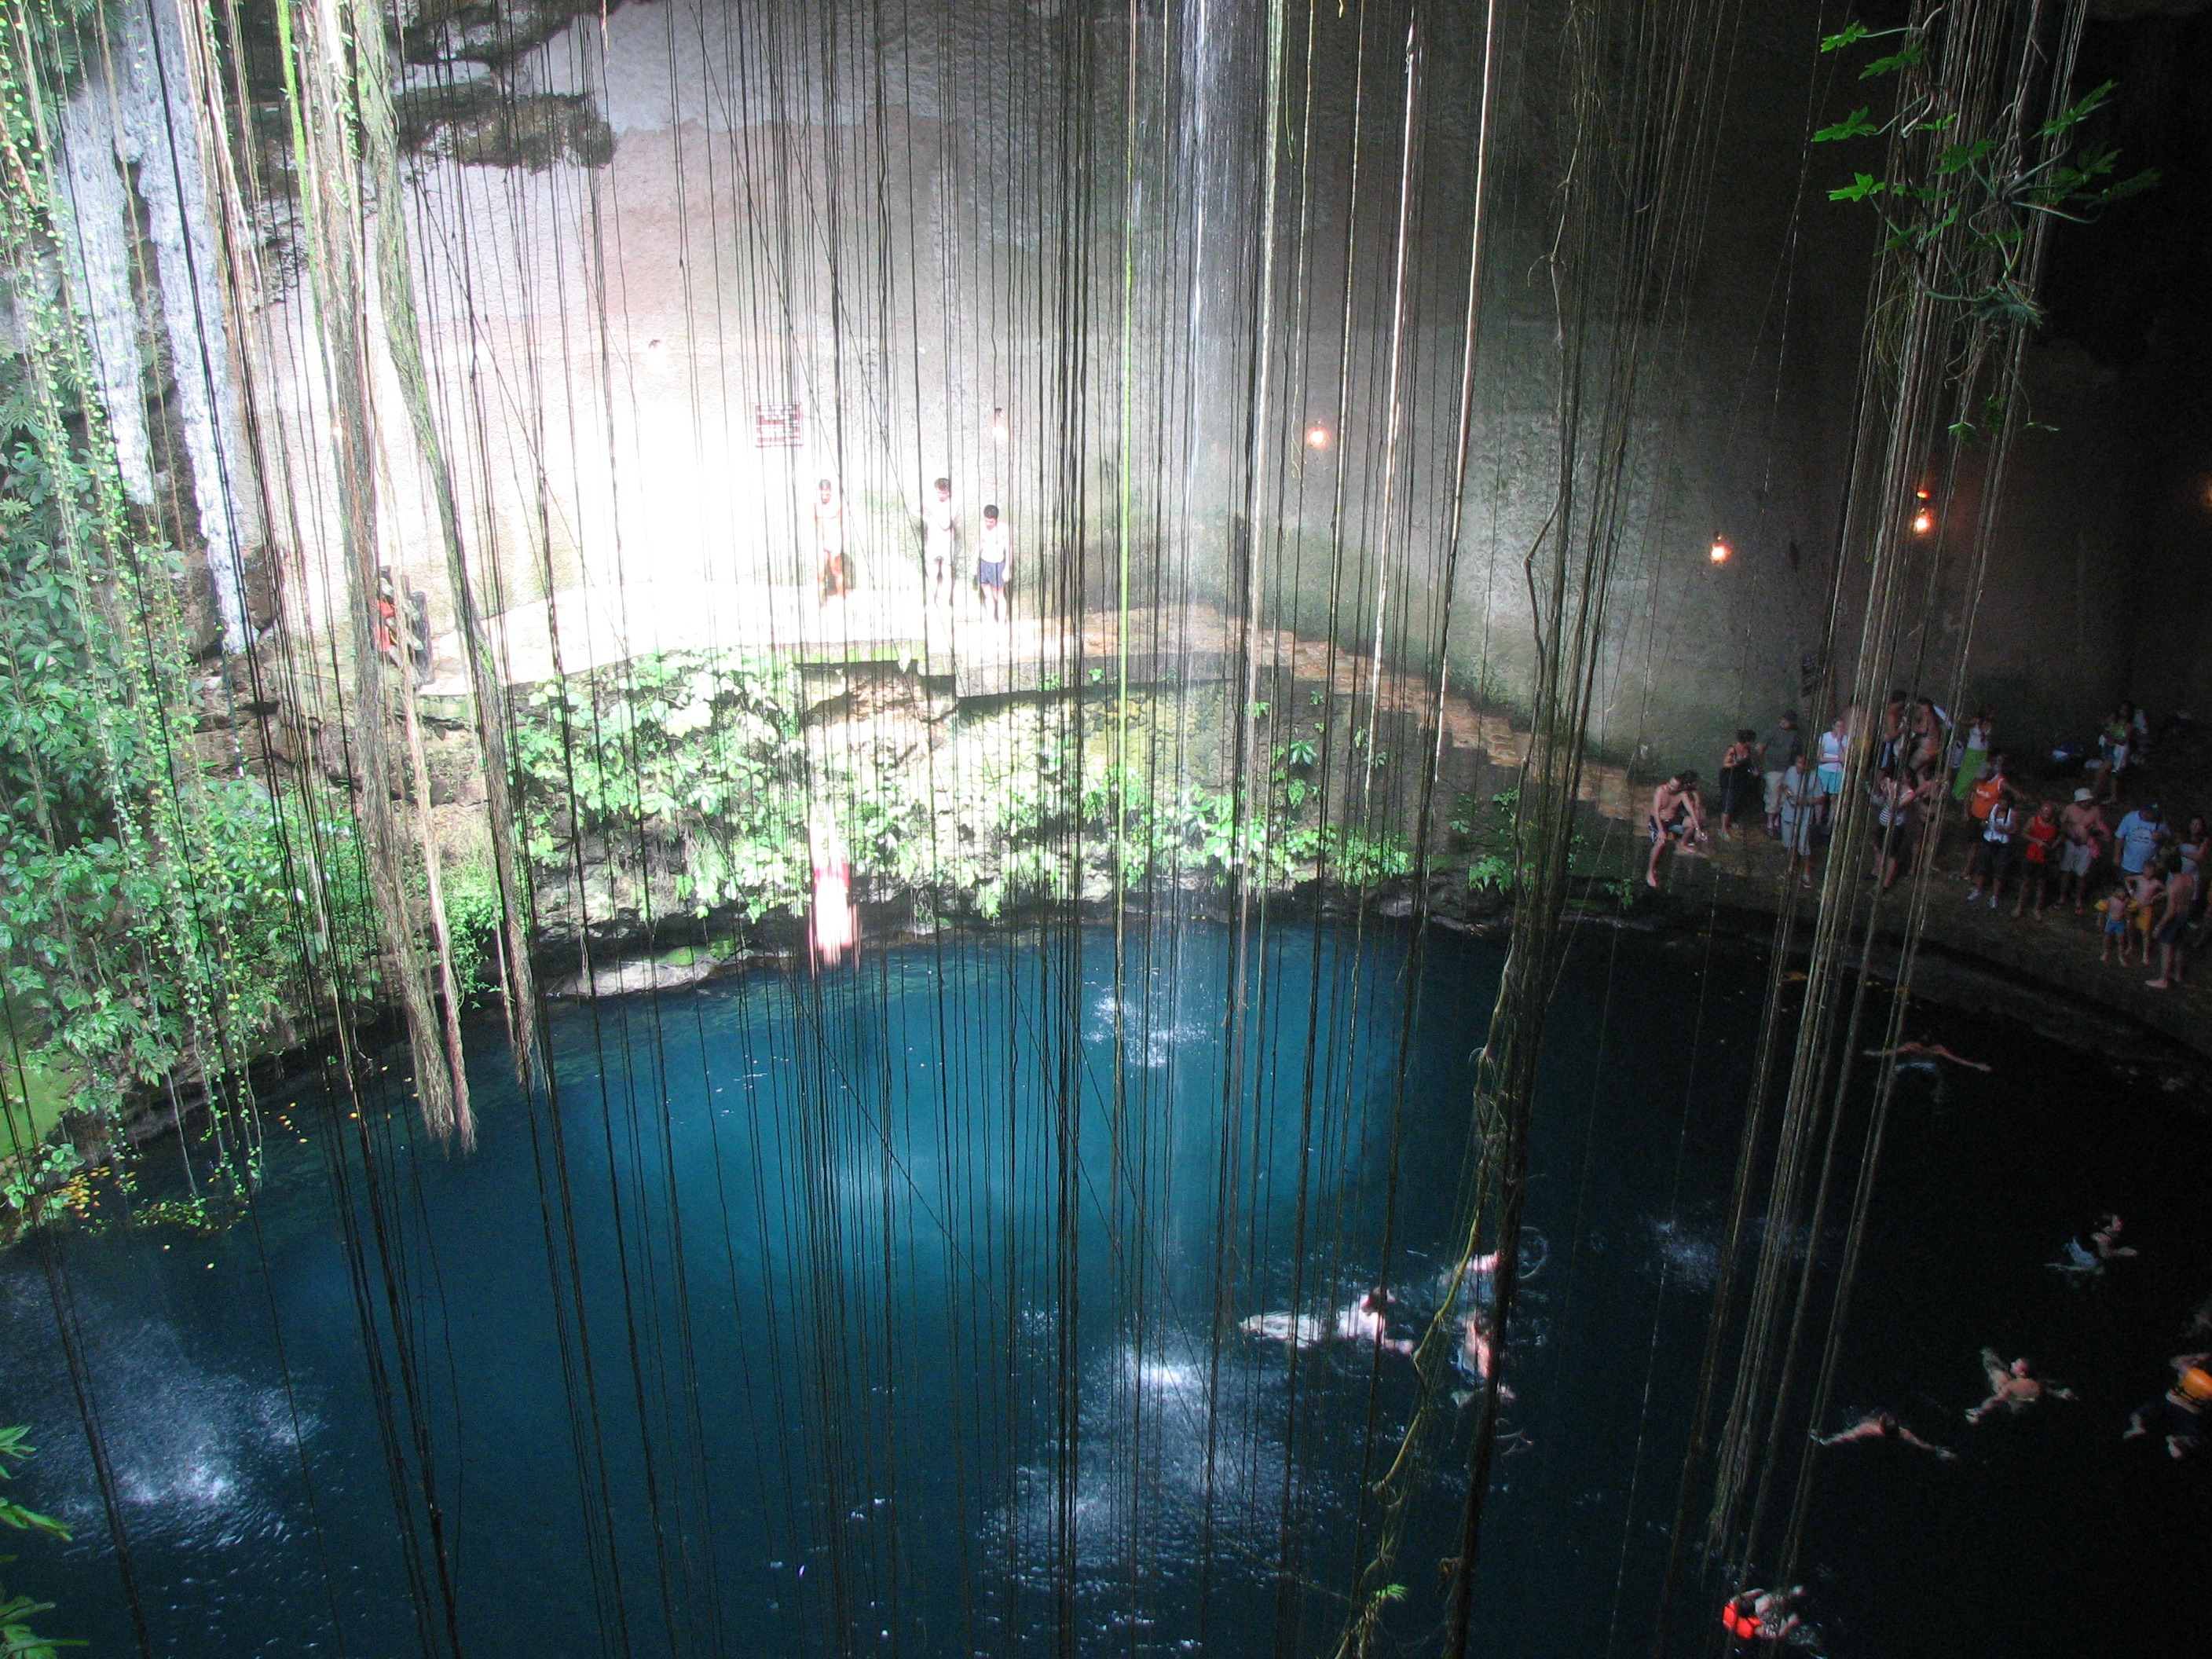
water, vacation, pool, cave, reflection, jungle, holiday, swimming, mexico, water feature, cenote